2014 Super Rugby season

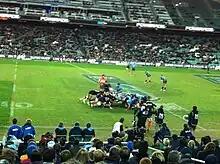
Waratahs vs Hurricanes Super Rugby 2014

The 2014 Super Rugby season is the fourth season of the 15-team format for the Super Rugby competition involving teams from Australia, New Zealand and South Africa. For sponsorship reasons, this competition is known as Asteron Life Super Rugby in Australia, Investec Super Rugby in New Zealand and Vodacom Super Rugby in South Africa. Including its past incarnations as Super 12 and Super 14, this is the 19th season for the Southern Hemisphere's premier transnational club competition. The conference games will take place every weekend from 15 February until 12 July (with a three-week break between rounds 16 and 17 for internationals games), followed by the finals series, culminating in the grand final on 2 August. The winners of the 2014 Super Rugby Season were the New South Wales Waratahs.